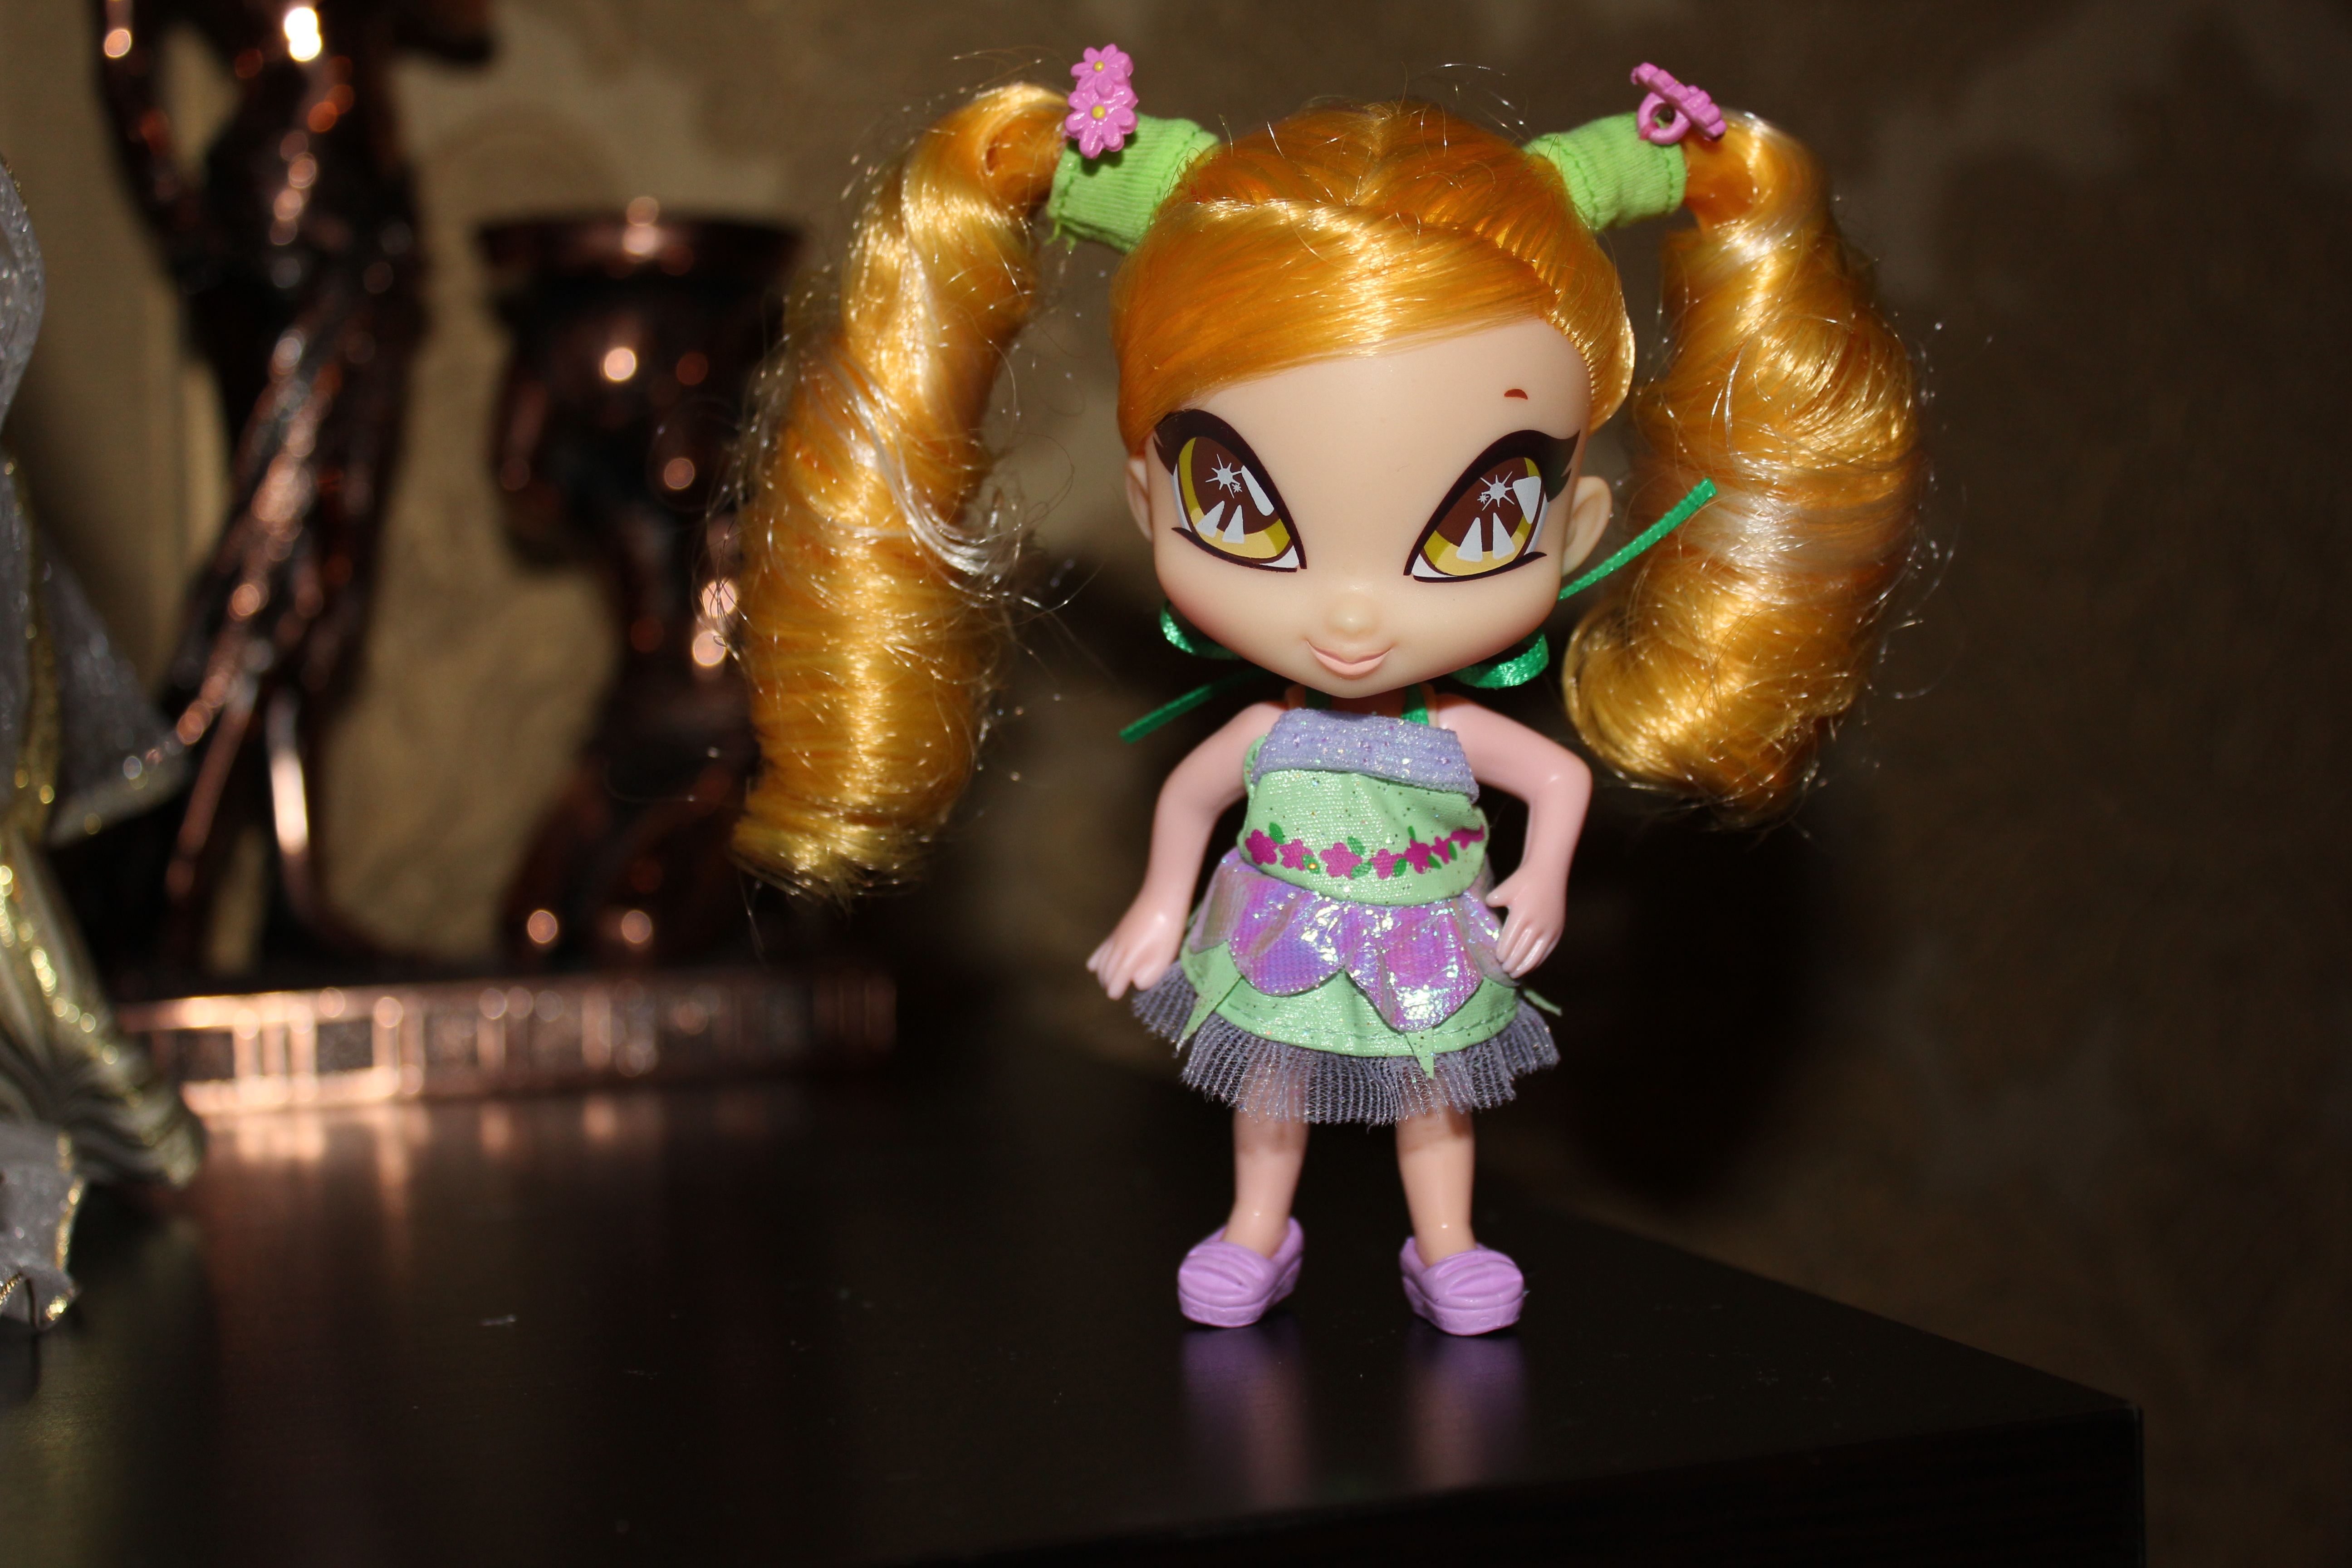
small, fashion, toy, baby doll, red hair, doll, figurine, pixie